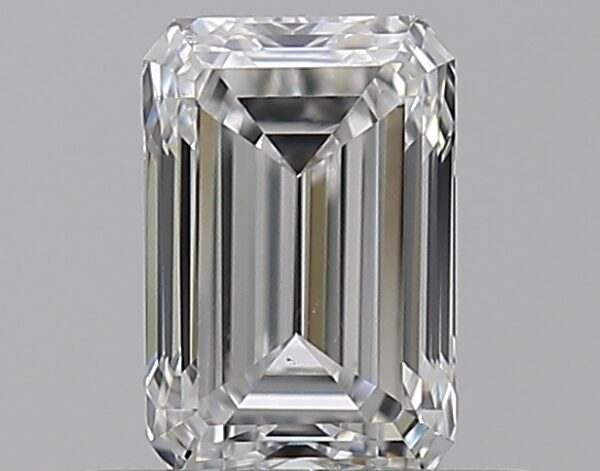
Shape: emerald
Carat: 0.5
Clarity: VS2
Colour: F
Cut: VG
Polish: VG
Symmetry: GD
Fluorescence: N
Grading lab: GIA
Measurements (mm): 5.34 x 3.59 x 2.5